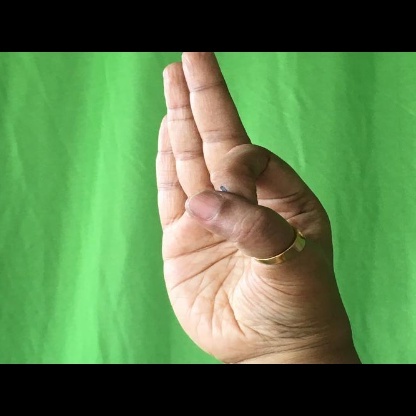
Mudra: Aralam